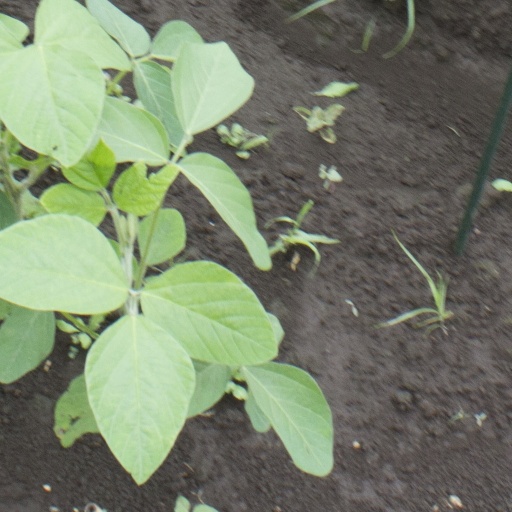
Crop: soybean